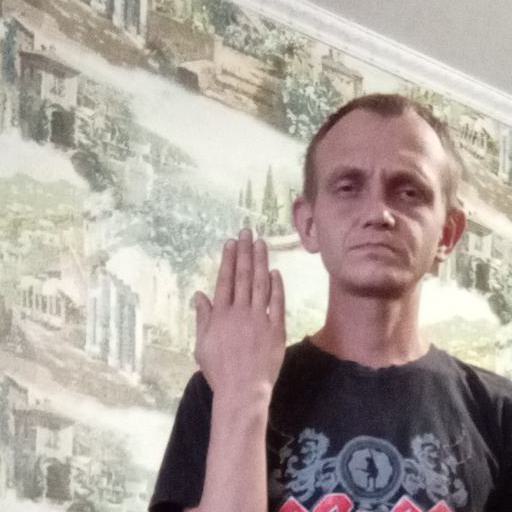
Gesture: stop_inverted